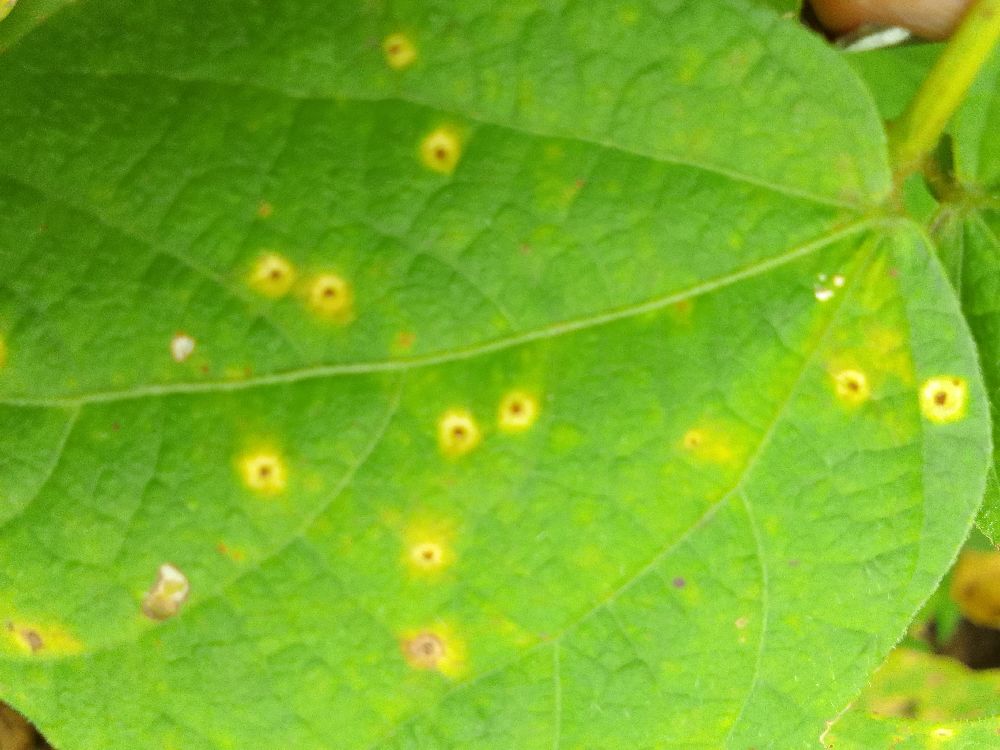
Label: rust